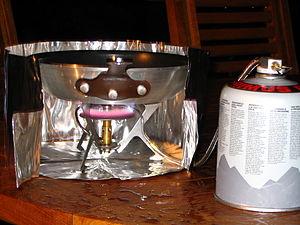
Un réchaud est un dispositif destiné à chauffer ou à garder au chaud des aliments ou boissons. Il est très utilisé dans les activités de plein air mais aussi à la maison et au restaurant.